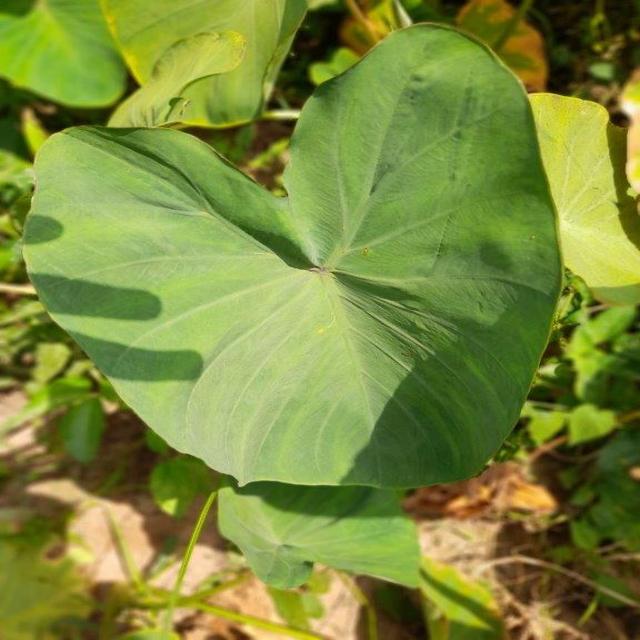
Label: Healthy